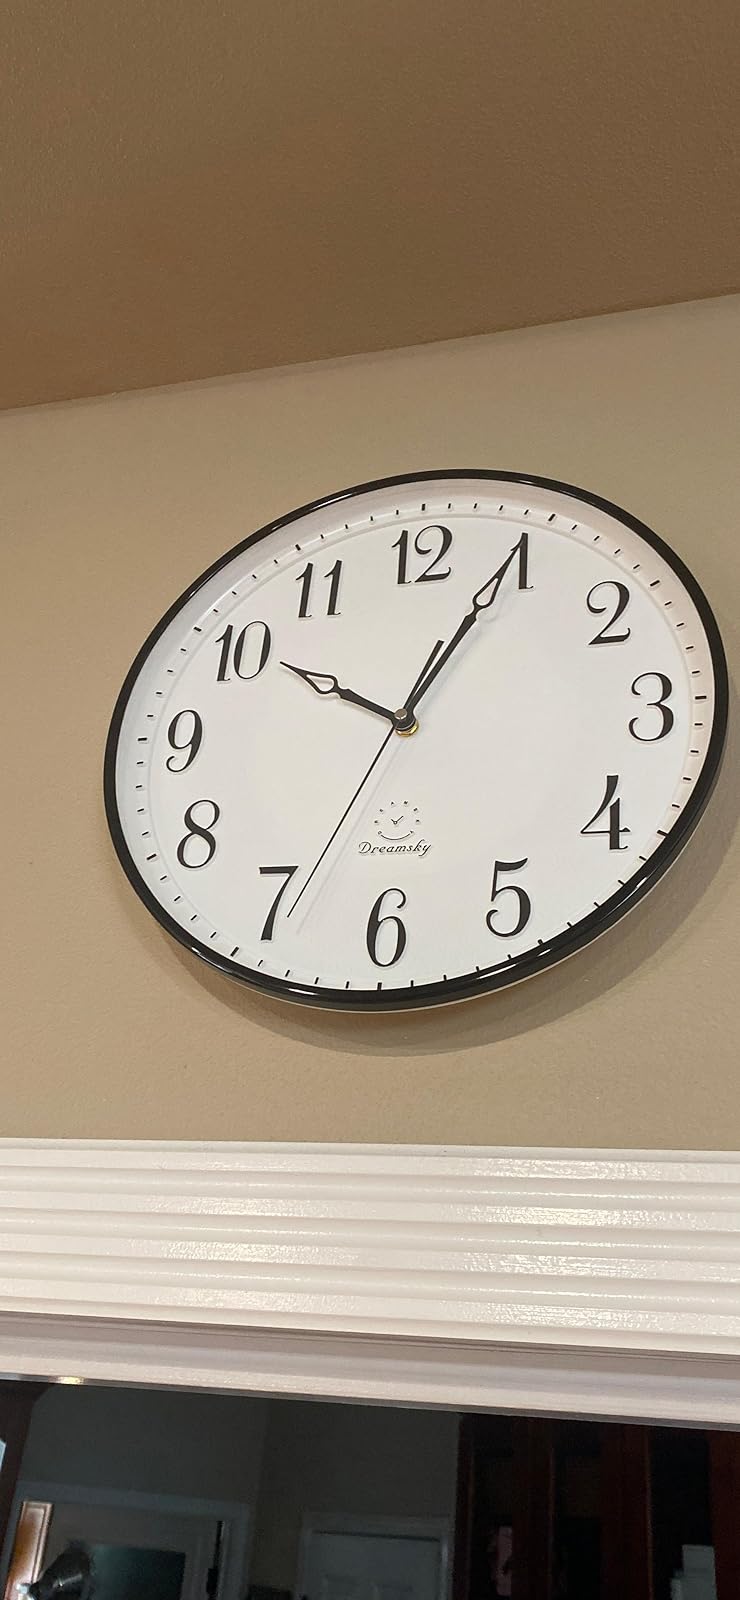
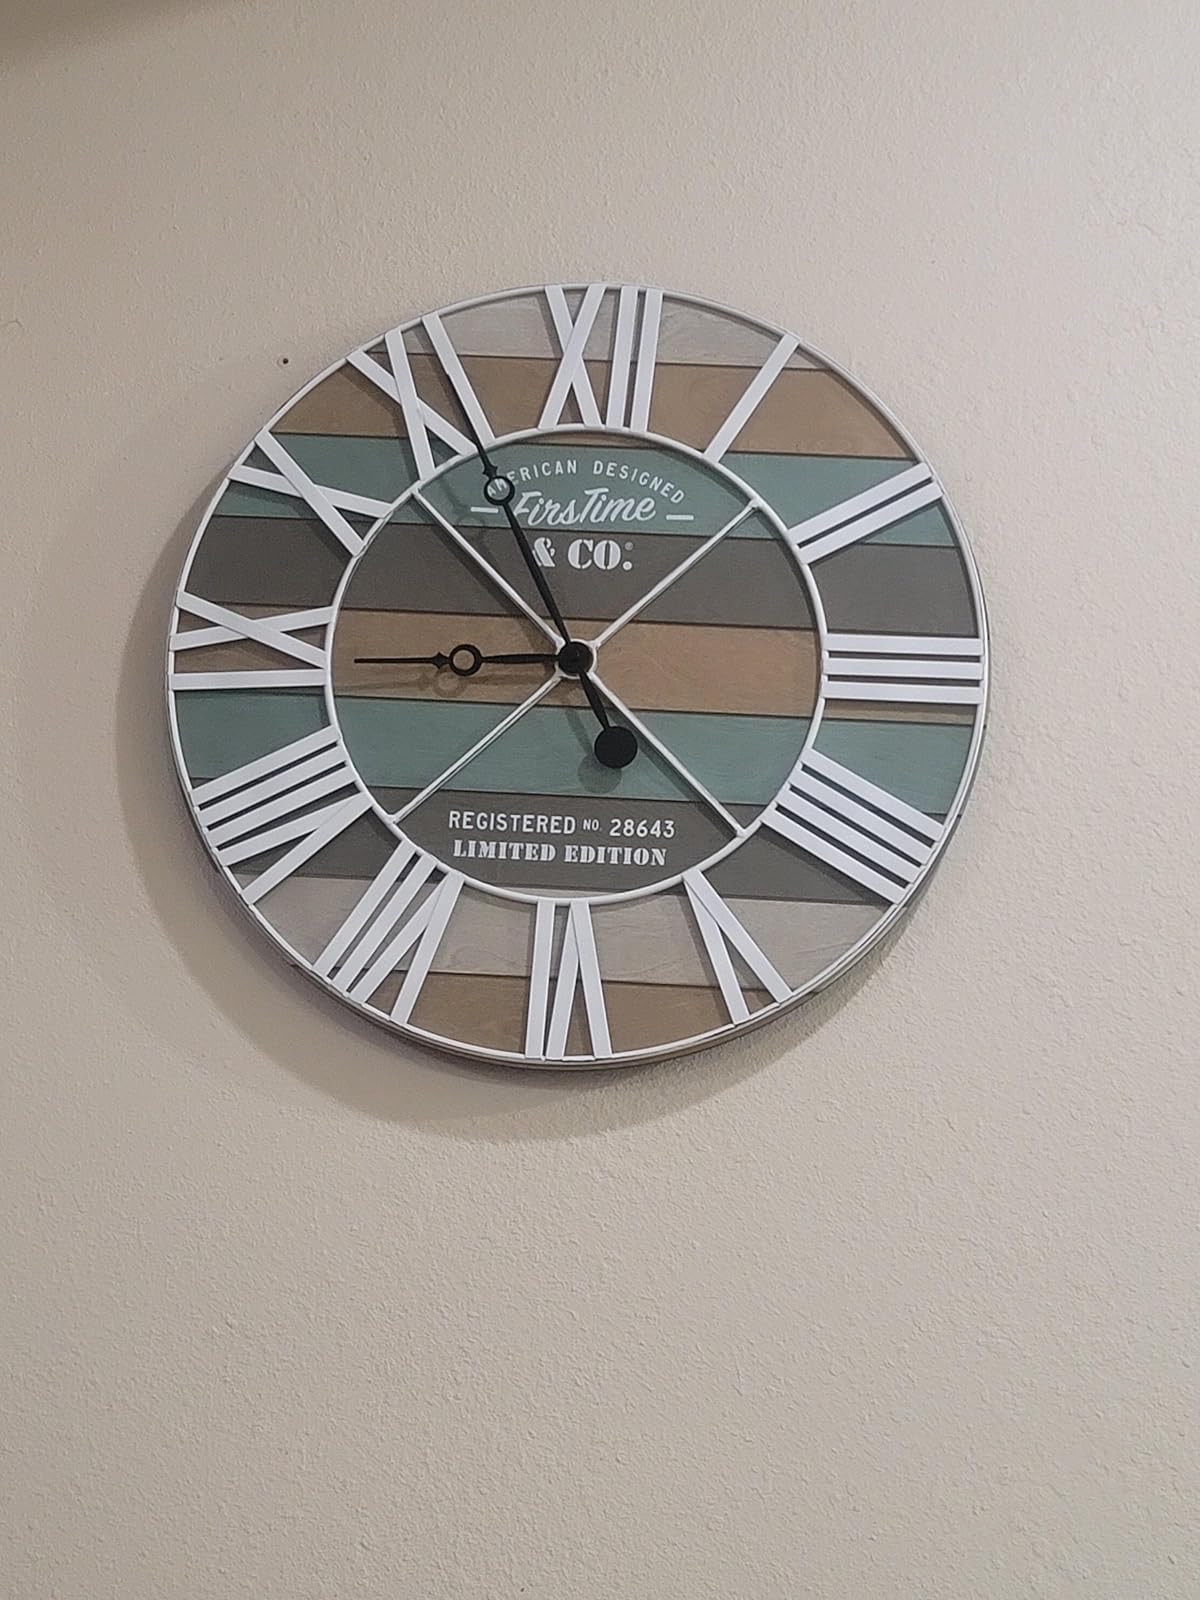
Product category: clock
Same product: no